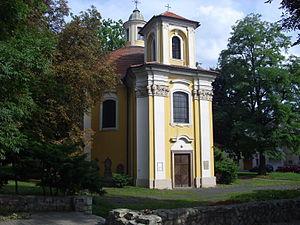
Giacomo Girolamo Casanova [ˈd͡ʒaːkomo d͡ʒiˈrɔːlamo kazaˈnɔːva], né le 2 avril 1725 à Venise et mort le 4 juin 1798 à Dux, est un aventurier vénitien. Il est tour à tour violoniste, écrivain, magicien, espion, diplomate, puis bibliothécaire, mais revendique toujours sa qualité de « Vénitien ».